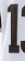
Number: 1